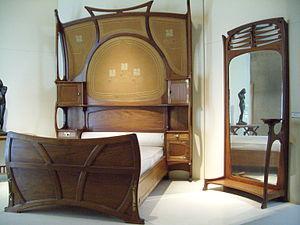
L'Art nouveau, Modern style ou style nouille est un mouvement artistique de la fin du XIXᵉ et du début du XXᵉ siècle qui s'appuie sur l'esthétique des lignes courbes.
Gustave Serrurier-Bovy est un architecte et décorateur belge né à Liège en 1858 et mort à Liège en 1910. Il est l'un des principaux représentants belges de l'Art nouveau.